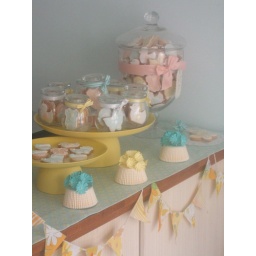
baby shower ideas, banner by etsy seller olive someday and paper flowers from the gilded bee